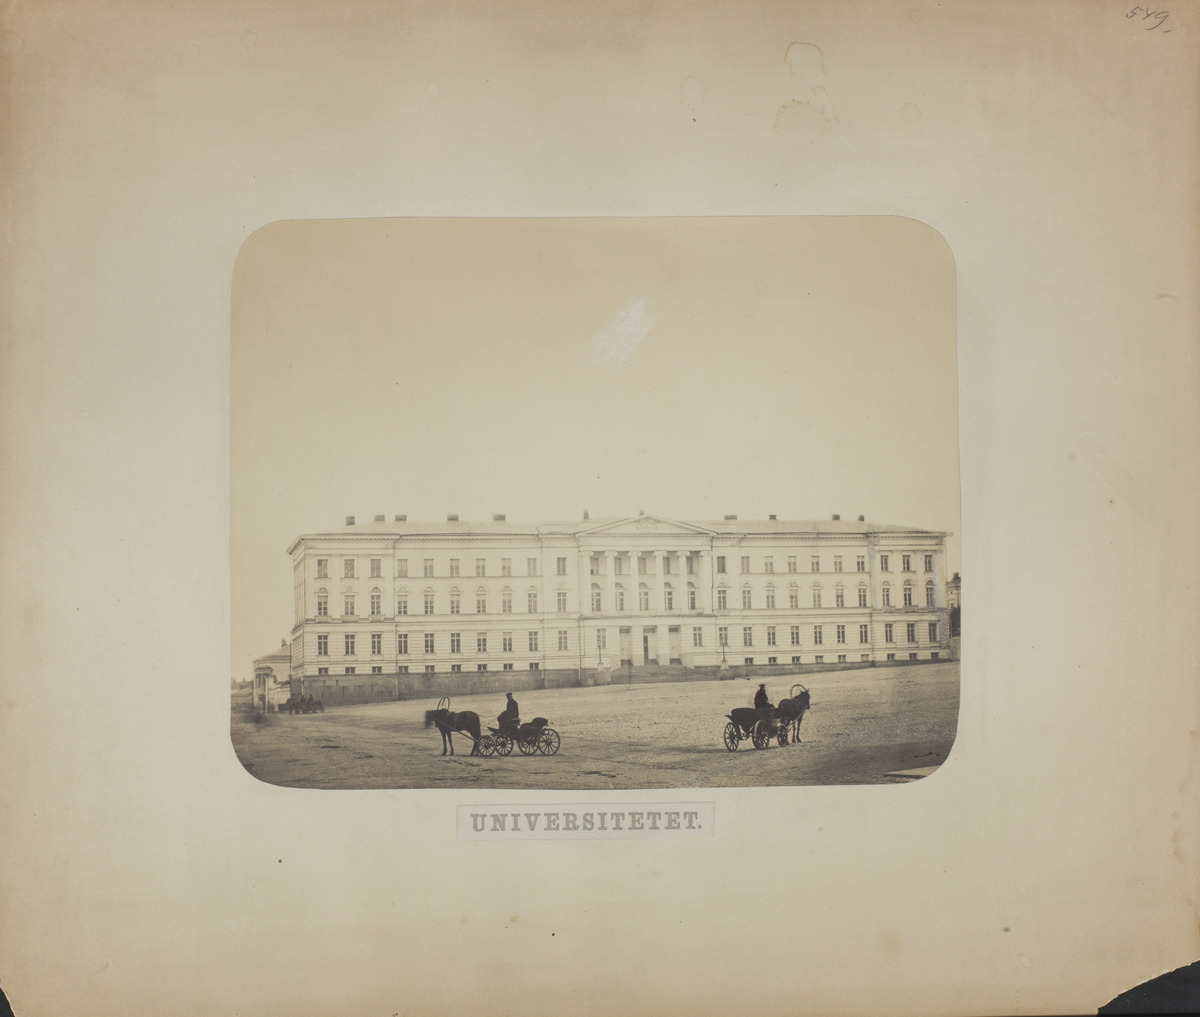
Aleksanterin yliopisto (Helsingin yliopisto) Senaatintorin länsireunalla, rakennuksessa alkuperäiset ikkunat
sisällön kuvaus: Aleksanterin yliopisto (Helsingin yliopisto) Senaatintorin länsireunalla, rakennuksessa alkuperäiset ikkunat. Kuvan etualalla vuokra-ajureita. mustavalkoinen
Kuvaaja: Hårdh, C.A., valokuvaaja
Ajankohta: kuvausaika 1860-1869
Paikka: Suomi, Uusimaa, Helsinki, Kluuvi Helsinki, Unioninkatu 34
Aiheet: Helsingin yliopisto, aukiot, torit, liikenne, henkilöliikenne, hevosajoneuvot, hevoset, julkiset rakennukset, empire, korkeakoulut, yliopistot, arkkitehtuuri, tiilirakennukset